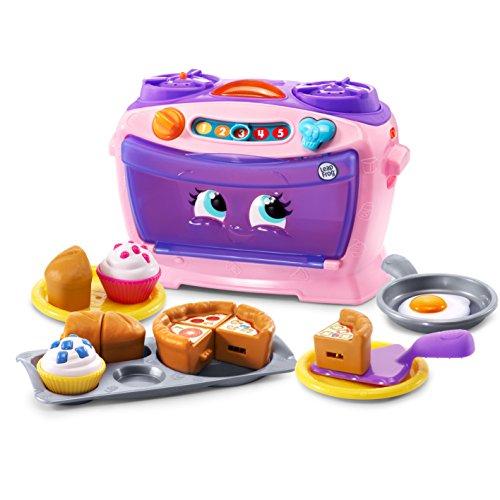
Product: LeapFrog Number Lovin' Oven, pink (Amazon Exclusive)
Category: Toys & Games | Kids' Electronics | Electronic Learning Toys
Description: Number loving' Oven offers a fun and interactive way to explore early number concepts including recognizing numbers, counting along and sharing.
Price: $19.99
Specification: ProductDimensions:14.8x5.3x8.9inches|ItemWeight:2.8pounds|ShippingWeight:2.95pounds(Viewshippingratesandpolicies)|ASIN:B01LVTQK6L|Itemmodelnumber:80-19349E|Manufacturerrecommendedage:24months-5years|Batteries:2AAbatteriesrequired.(included)